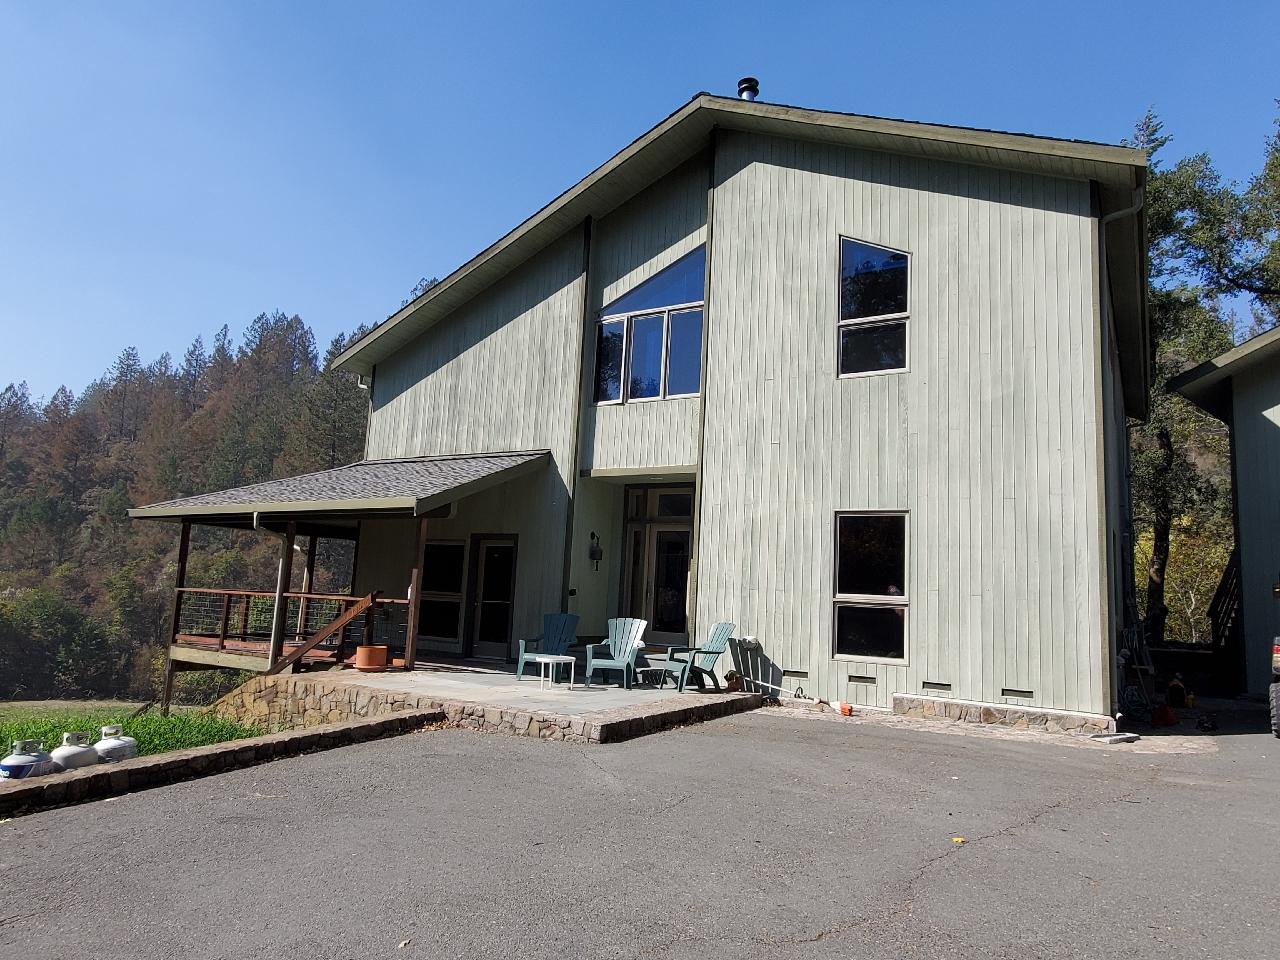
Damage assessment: no_damage